International Tent Pegging Federation

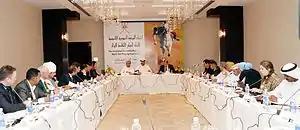
ITPF Constituent Assembly meeting on Oct 27, 2013. Oman

At its founding, the ITPF had 29 member countries: Afghanistan, Australia, Bahrain, Canada, Denmark, Egypt, Germany, India, Iran, Iraq, Jordan, Kazakhstan, Lebanon, Namibia, Netherlands, Norway, Oman, Pakistan, Qatar, Russia, South Africa, Sri Lanka, Sudan, Sweden, United Arab Emirates, UK, USA, and Yemen.